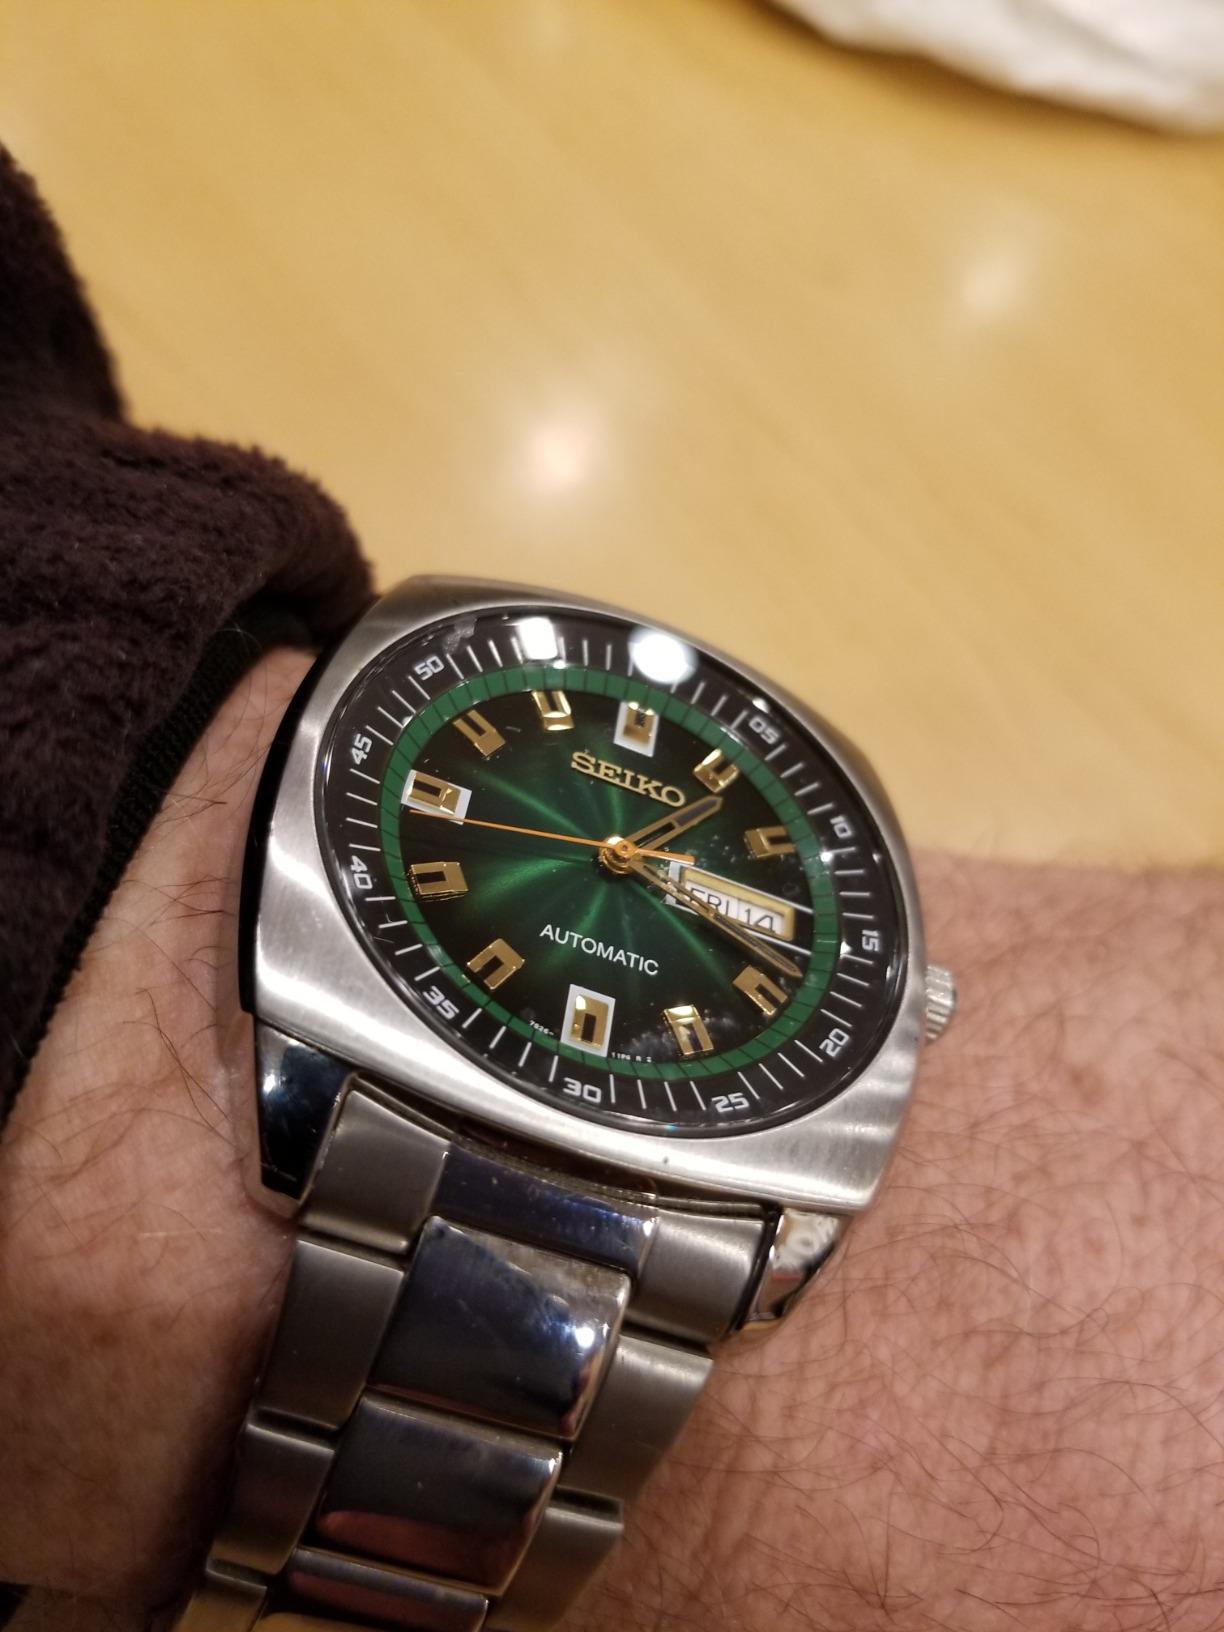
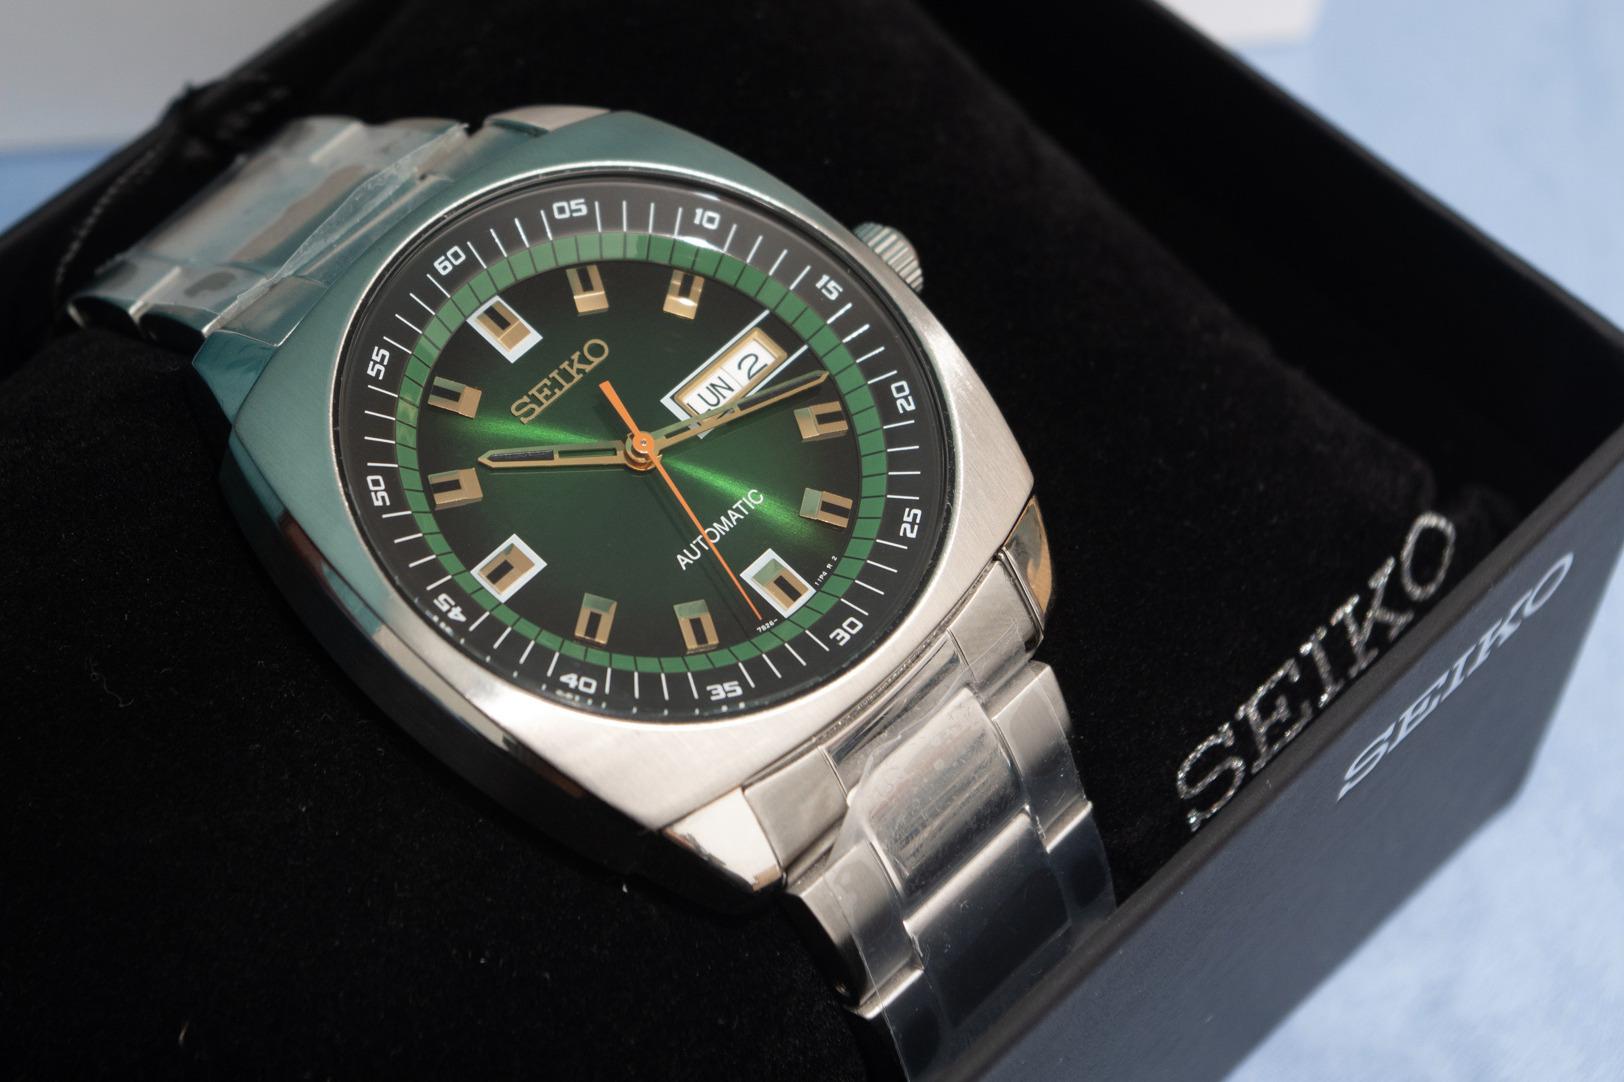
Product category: accessories_watch
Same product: yes